Tímea Babos

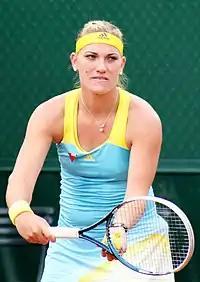
... at the 2013 French Open

Babos had strong start of the 2012 season. At the first tournament of the year, she finished runner–up at the Blossum Cup in Quanzhou, losing there to Kimiko Date. At the Australian Open, she failed to reach her first main draw. A month later, she reached her first WTA Tour singles semifinal at the Copa Colsanitas. She won against one qualifier, wildcard and seeded player, before she lost in the semifinal to Alexandra Panova. She reached her first WTA Tour singles final at the Monterrey Open, and won the title. These good results helped Babos rise from No. 107 to 68 in the following WTA rankings to make her top-100 debut.